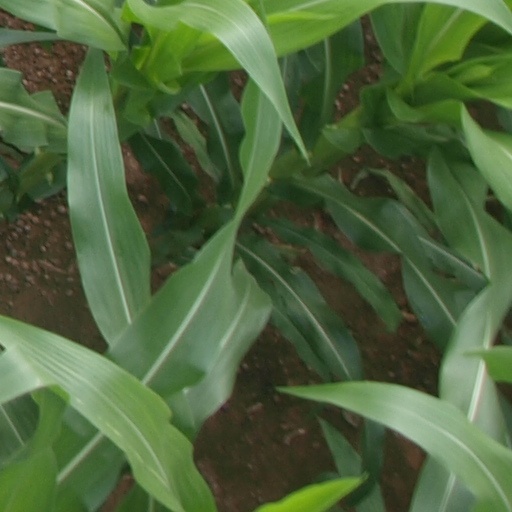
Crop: maize; corn